IPE Management School Paris

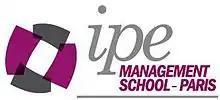

The IPE Management School Paris or the Institut pour l'Expertise is a European business school located in Paris, France. IPE Paris is one of the six grandes écoles within Le Réseau des Grandes Écoles Spécialisées (Réseau GES). Together with other Institutions of Réseau GES, IPE Paris delivers undergraduate and postgraduate level degrees. Réseau GES operates in 6 campus sites in Paris for a student population of over 5,500 students. Their working relationship with over 2,500 French businesses and companies ensures that the programs are relevant to the needs of industry today.